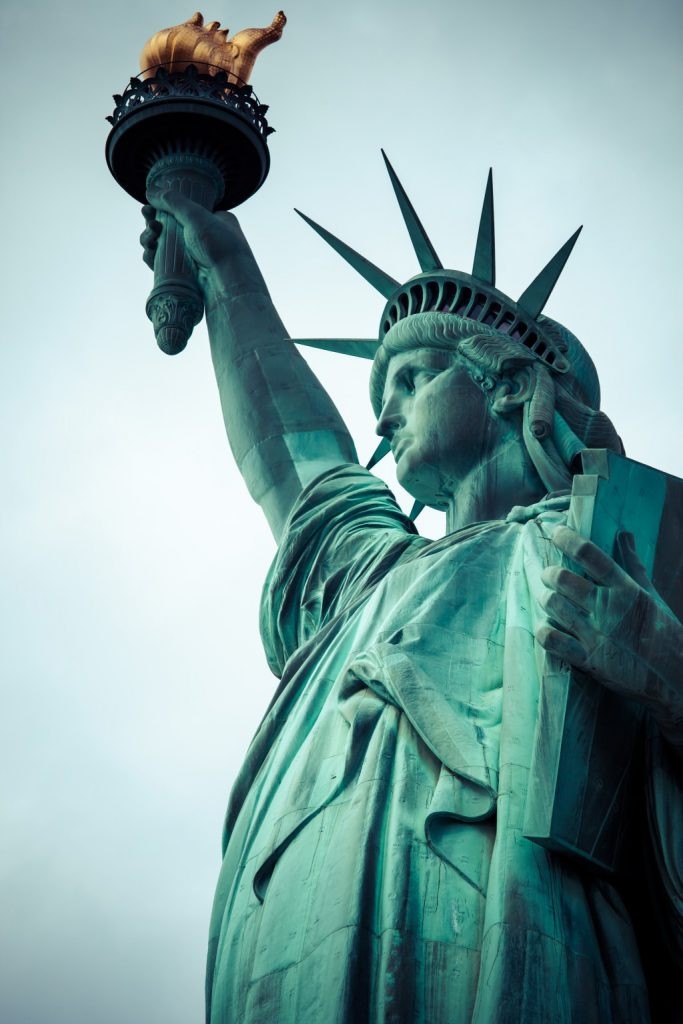
Landmark: Statue of Liberty